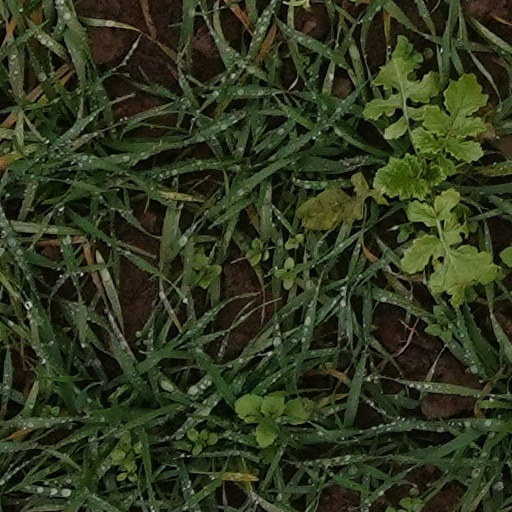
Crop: wheat